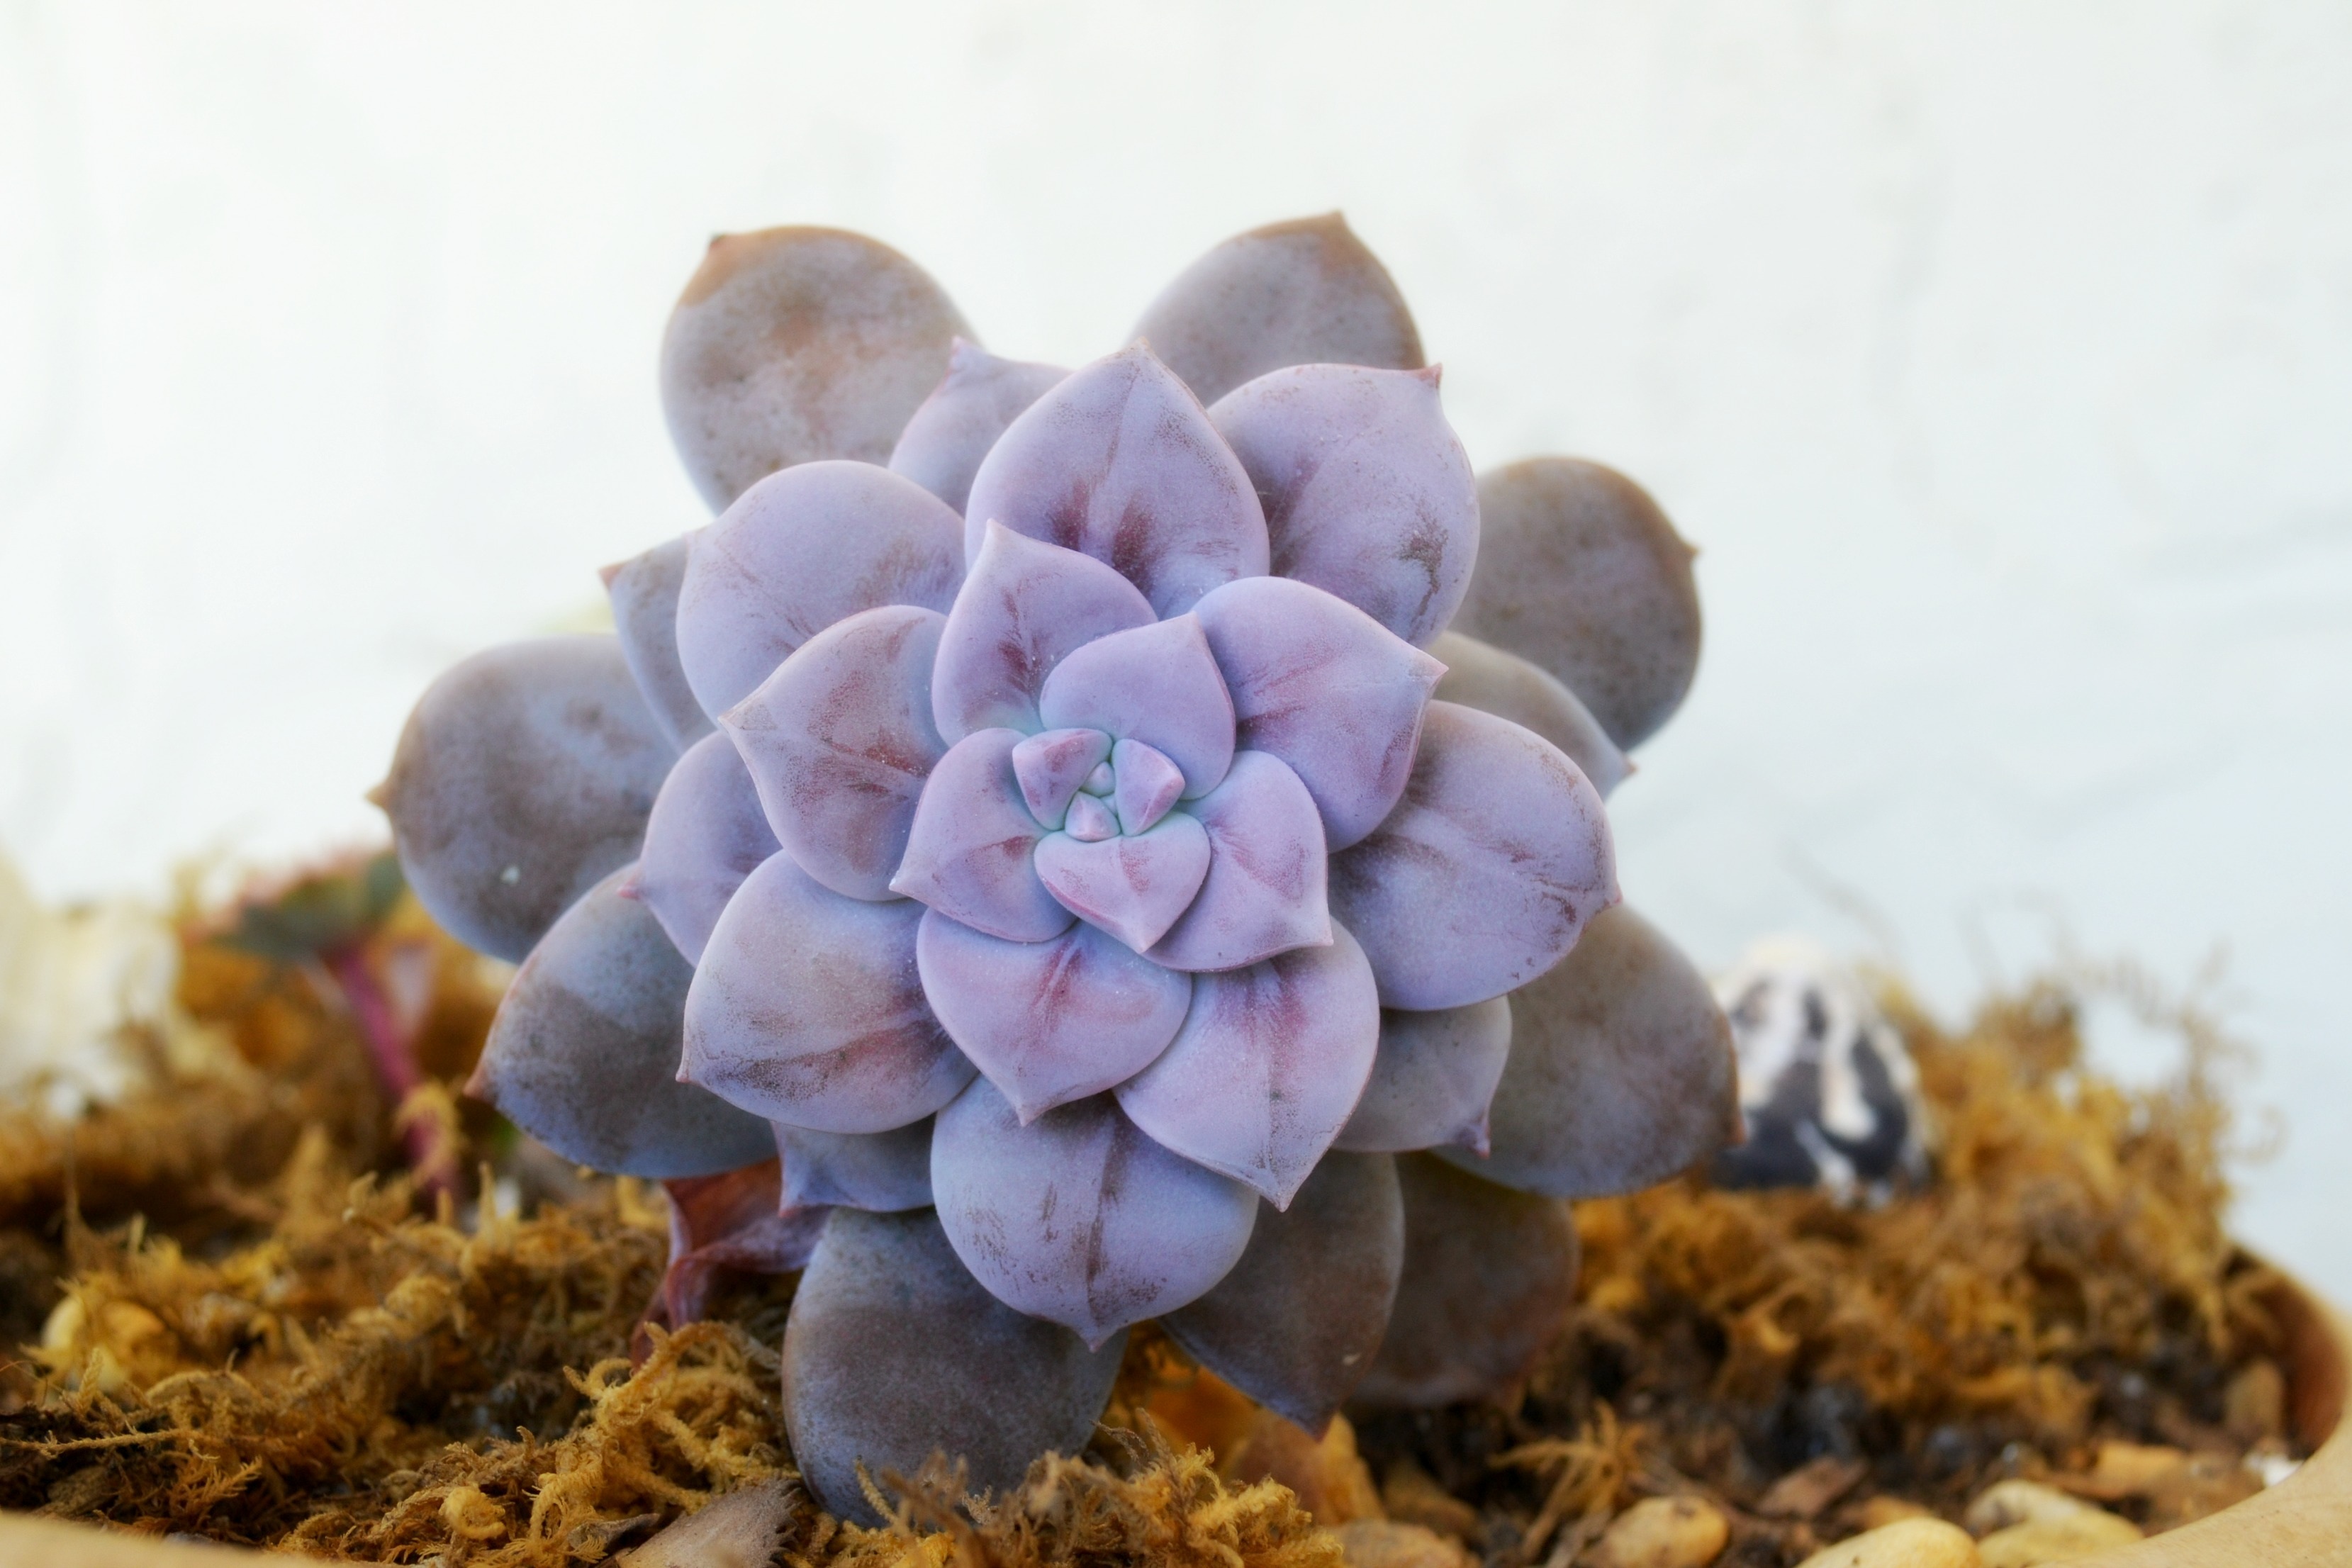
nature, growth, plant, leaf, flower, purple, home, pot, rustic, moss, floral, green, produce, natural, succulent, agriculture, garden, flora, lavender, potted, design, gardening, simple, organic, stylish, planted, macro photography, flowering plant, land plant